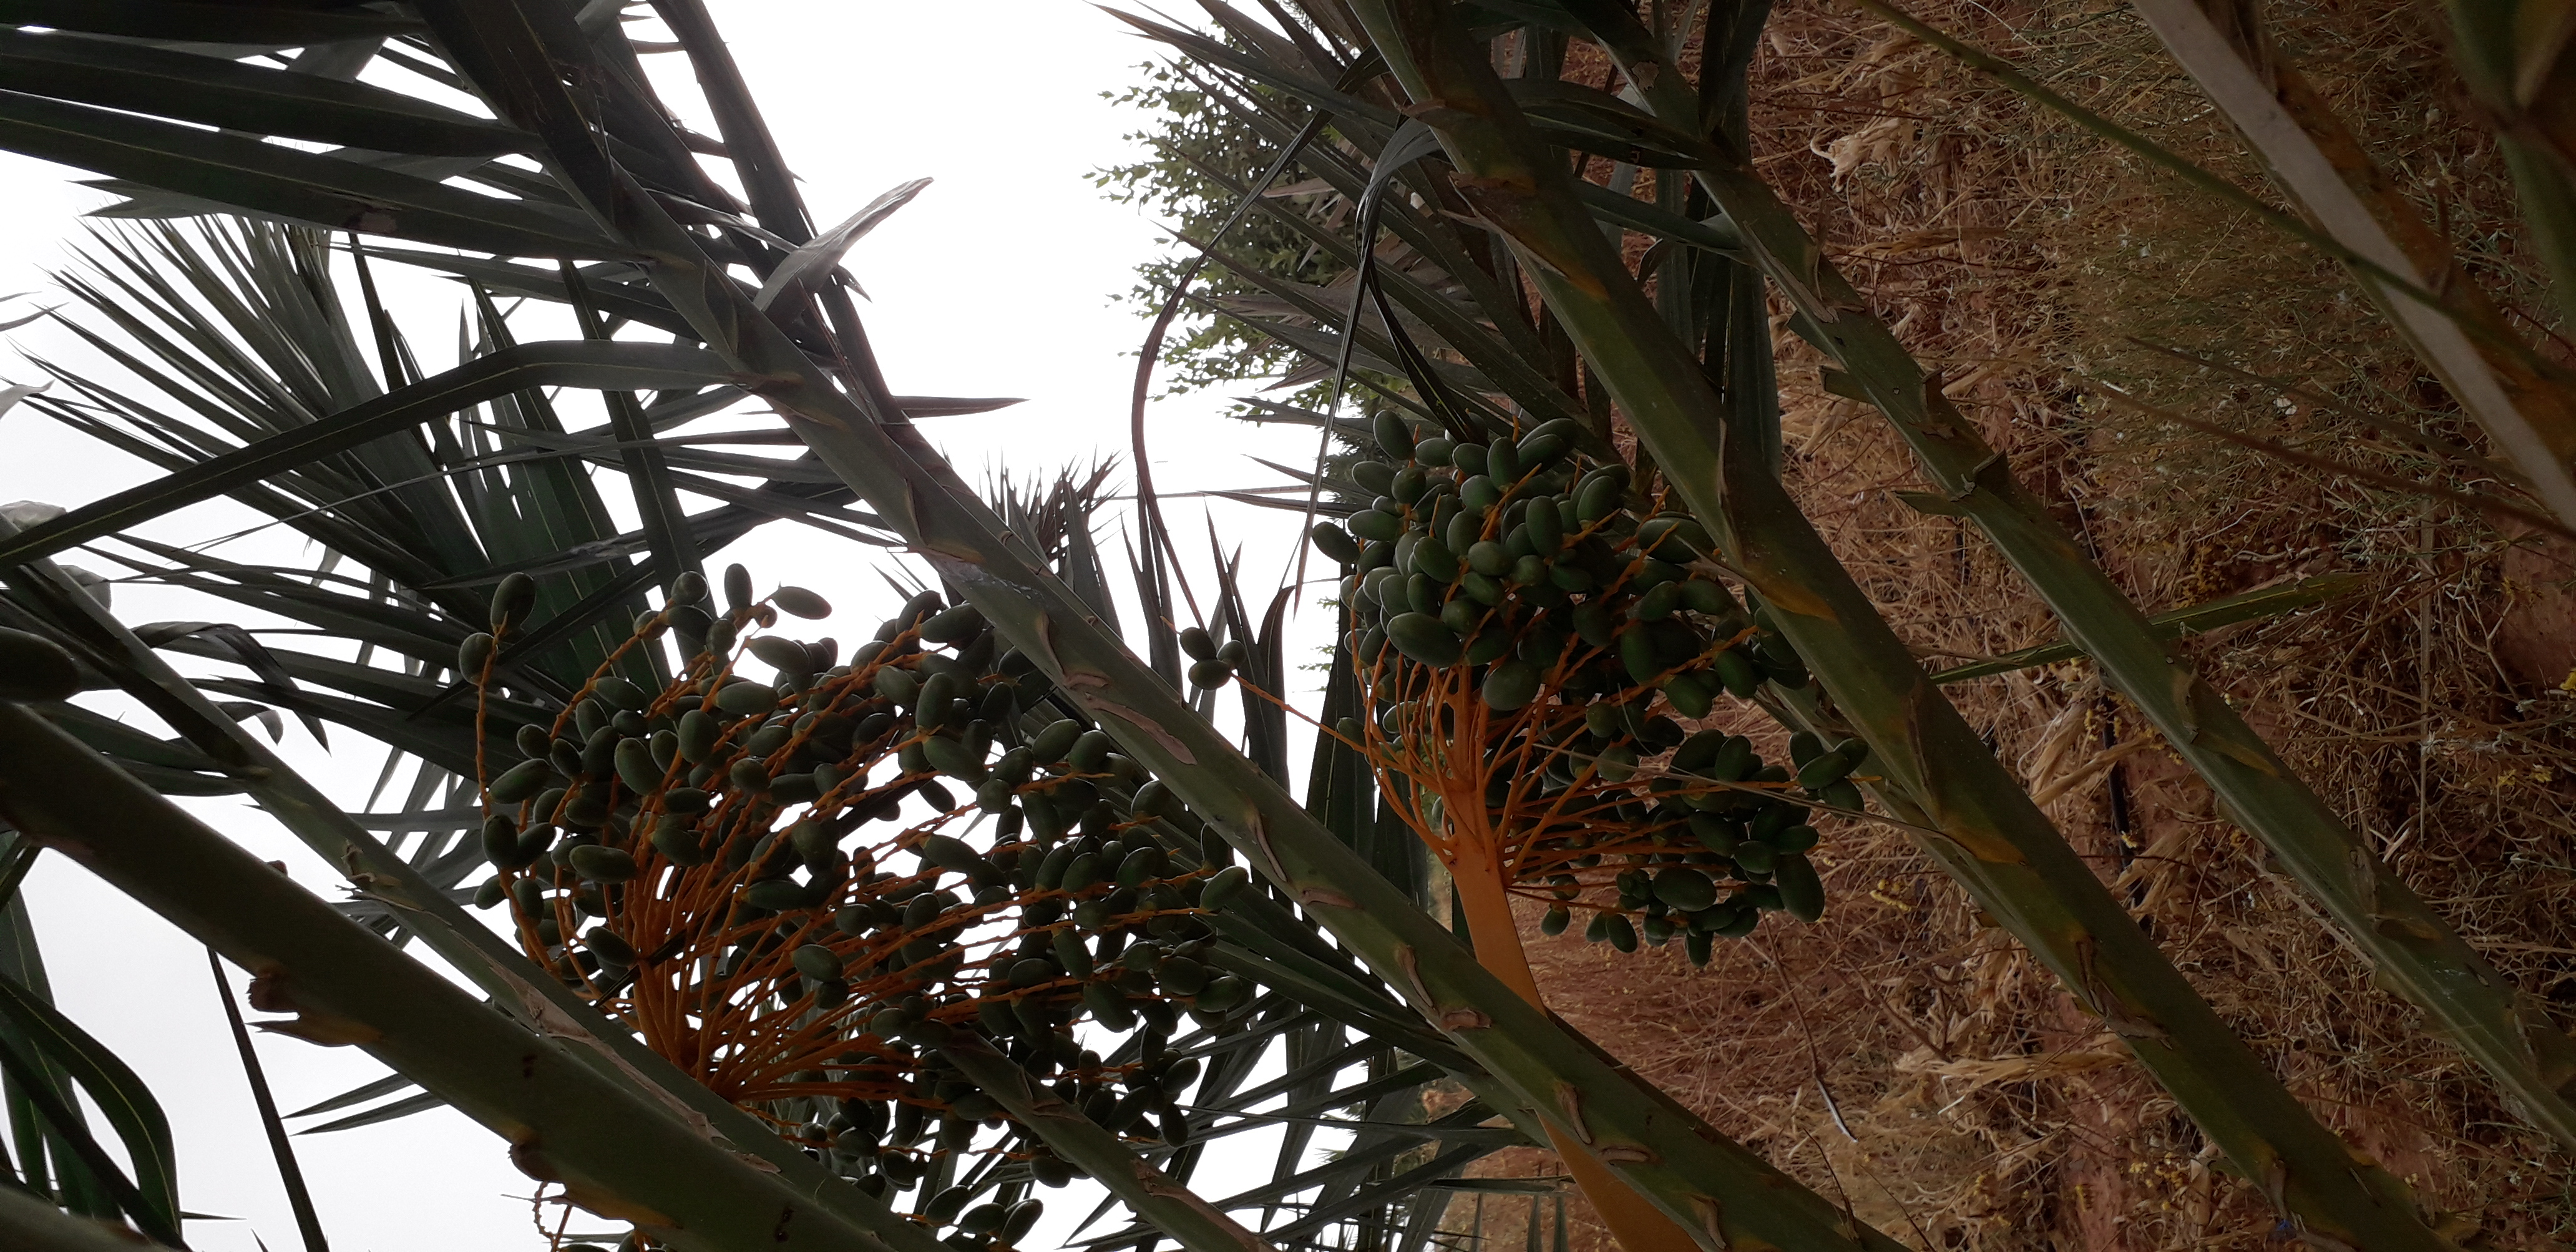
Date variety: kholt